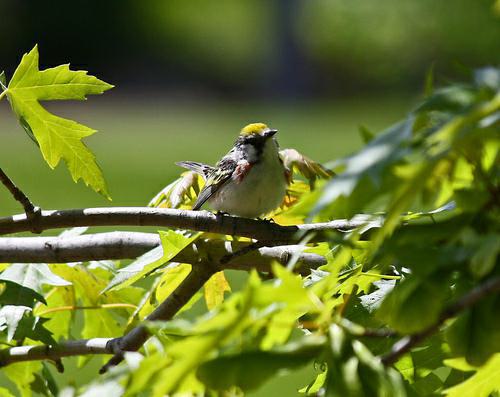
A photo of a chestnut sided warbler